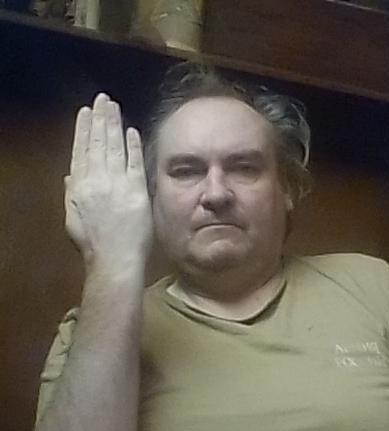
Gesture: stop_inverted